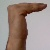
The image shows a hand gesture representing a space in Indian Sign Language.